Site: brandenburg
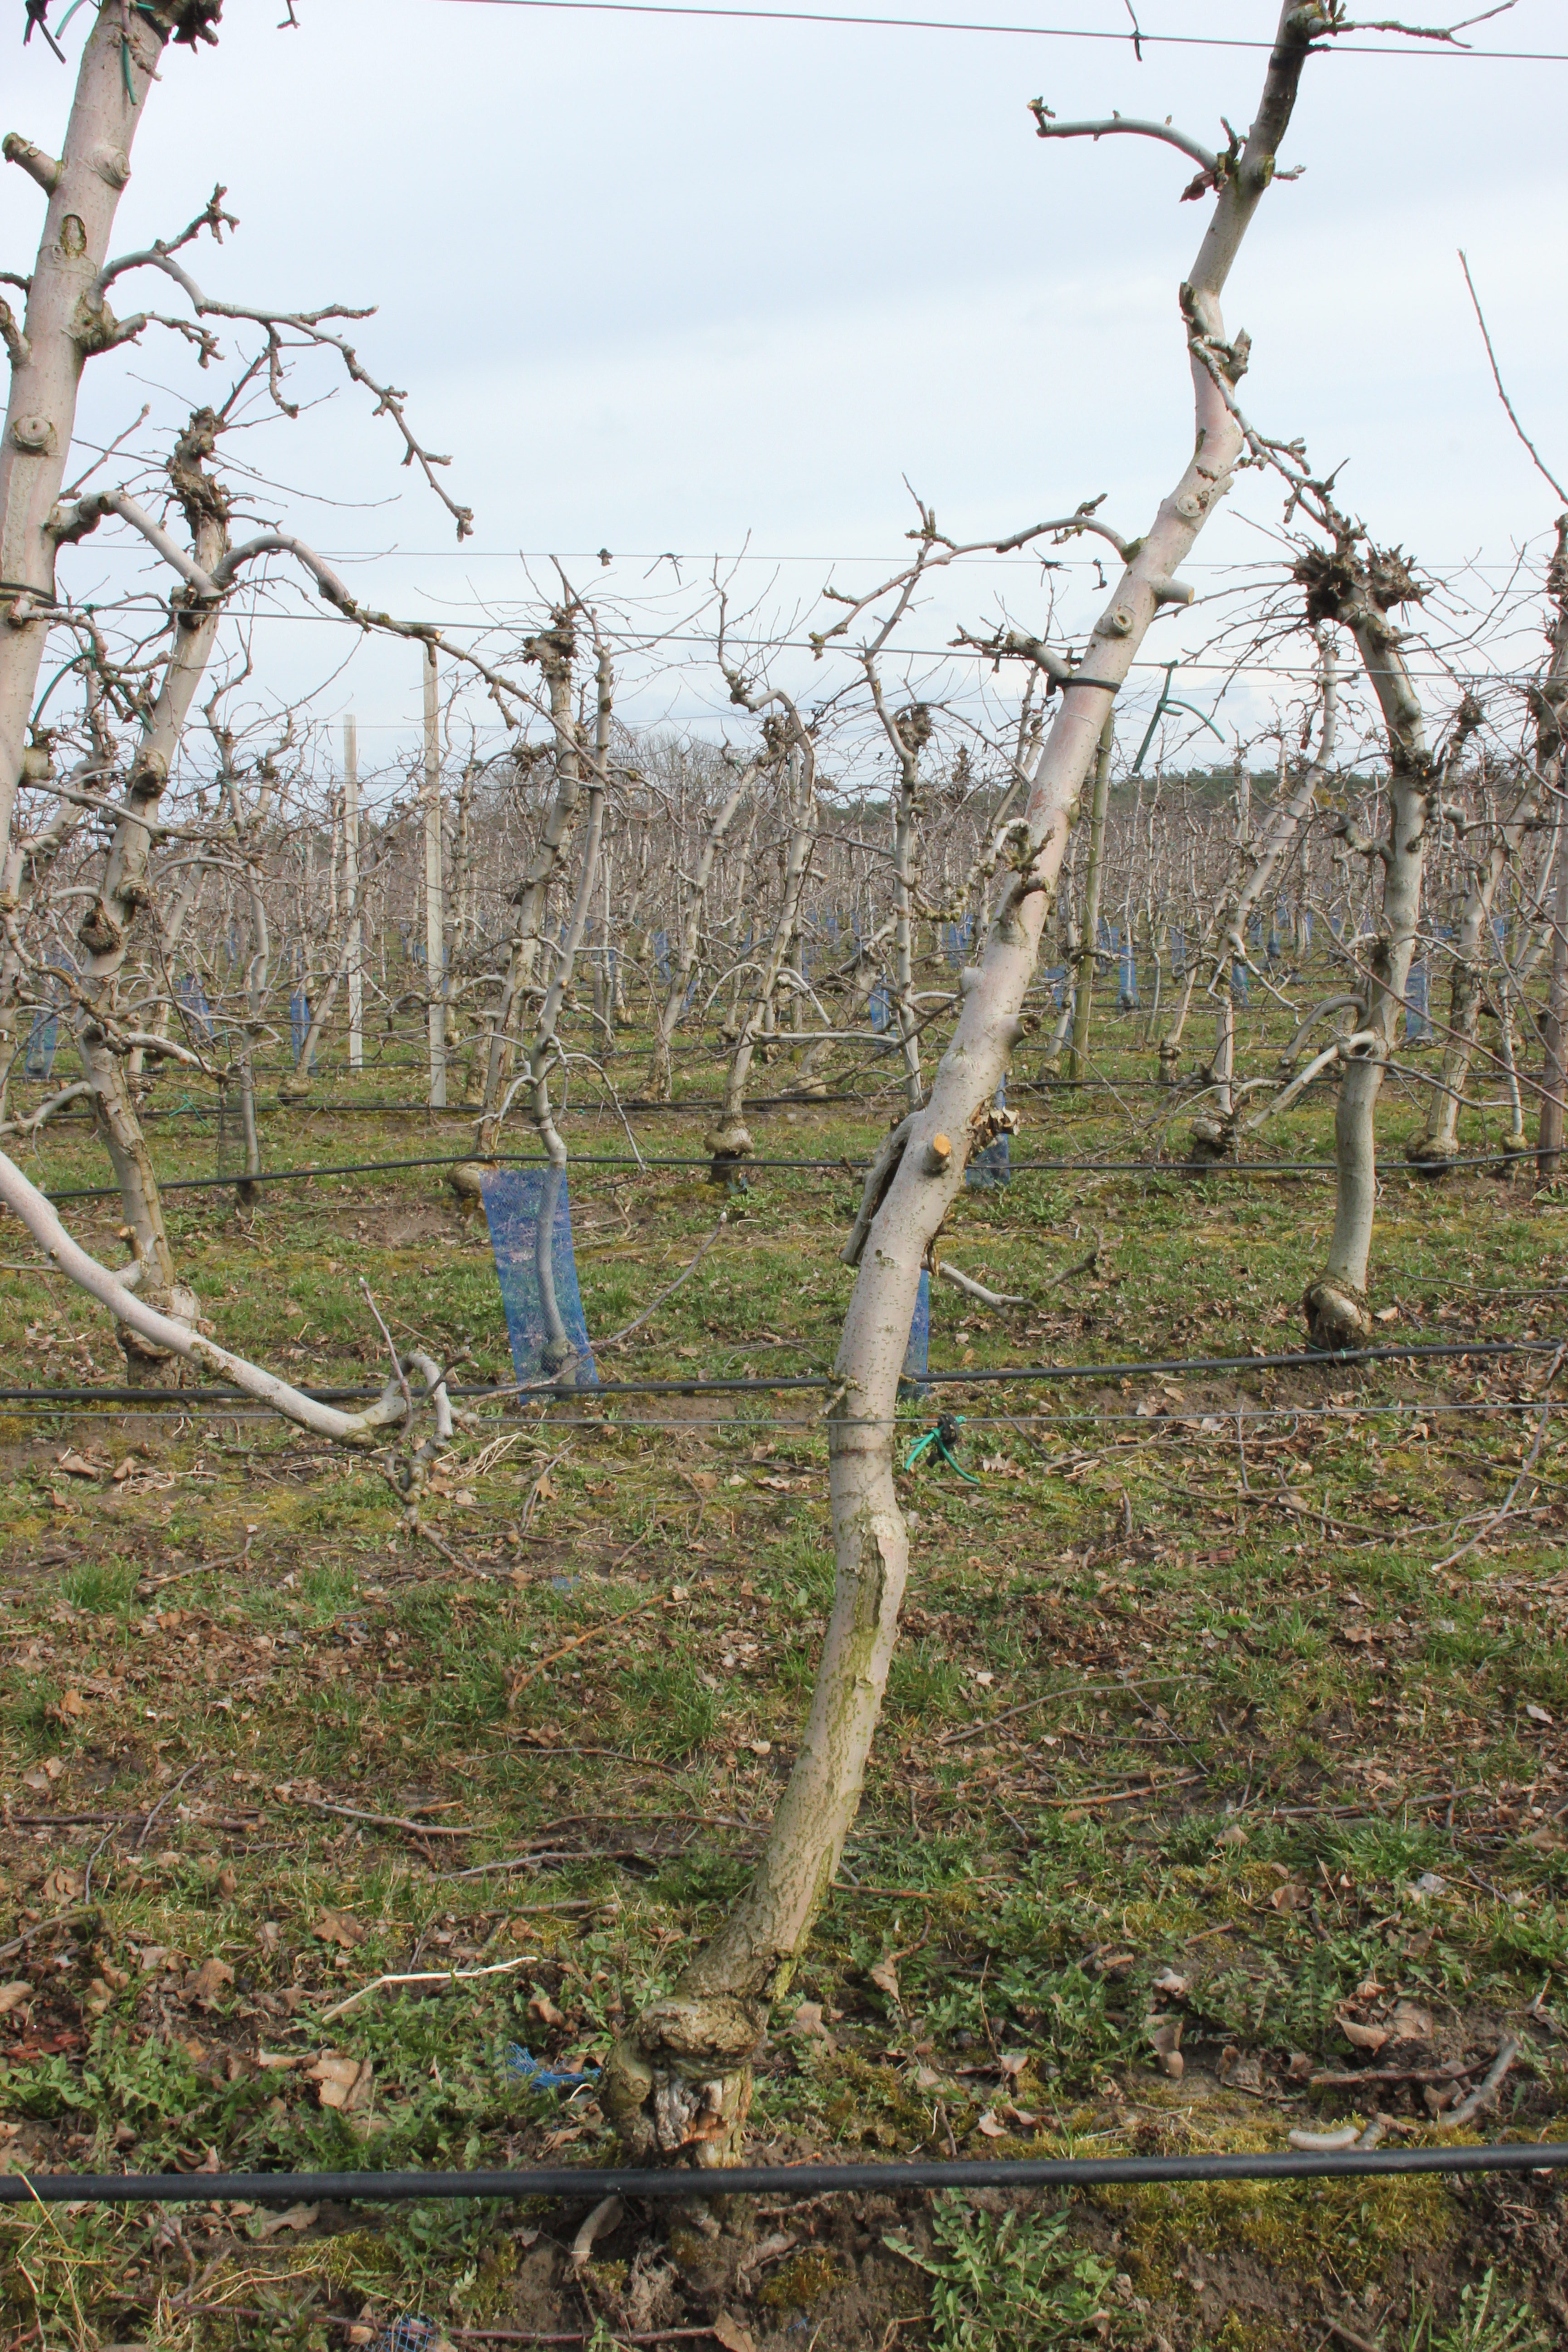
Growth stage (BBCH 01): Bud development